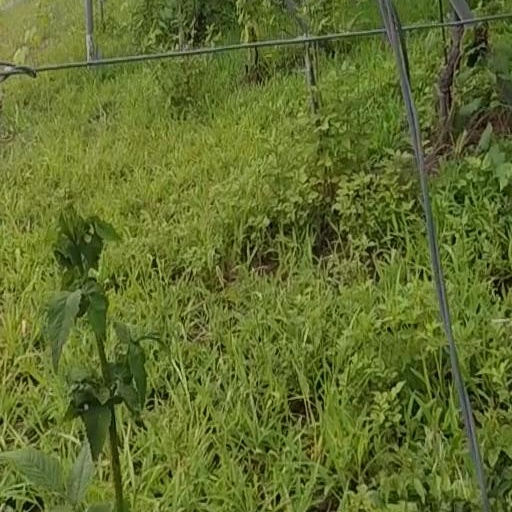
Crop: grape